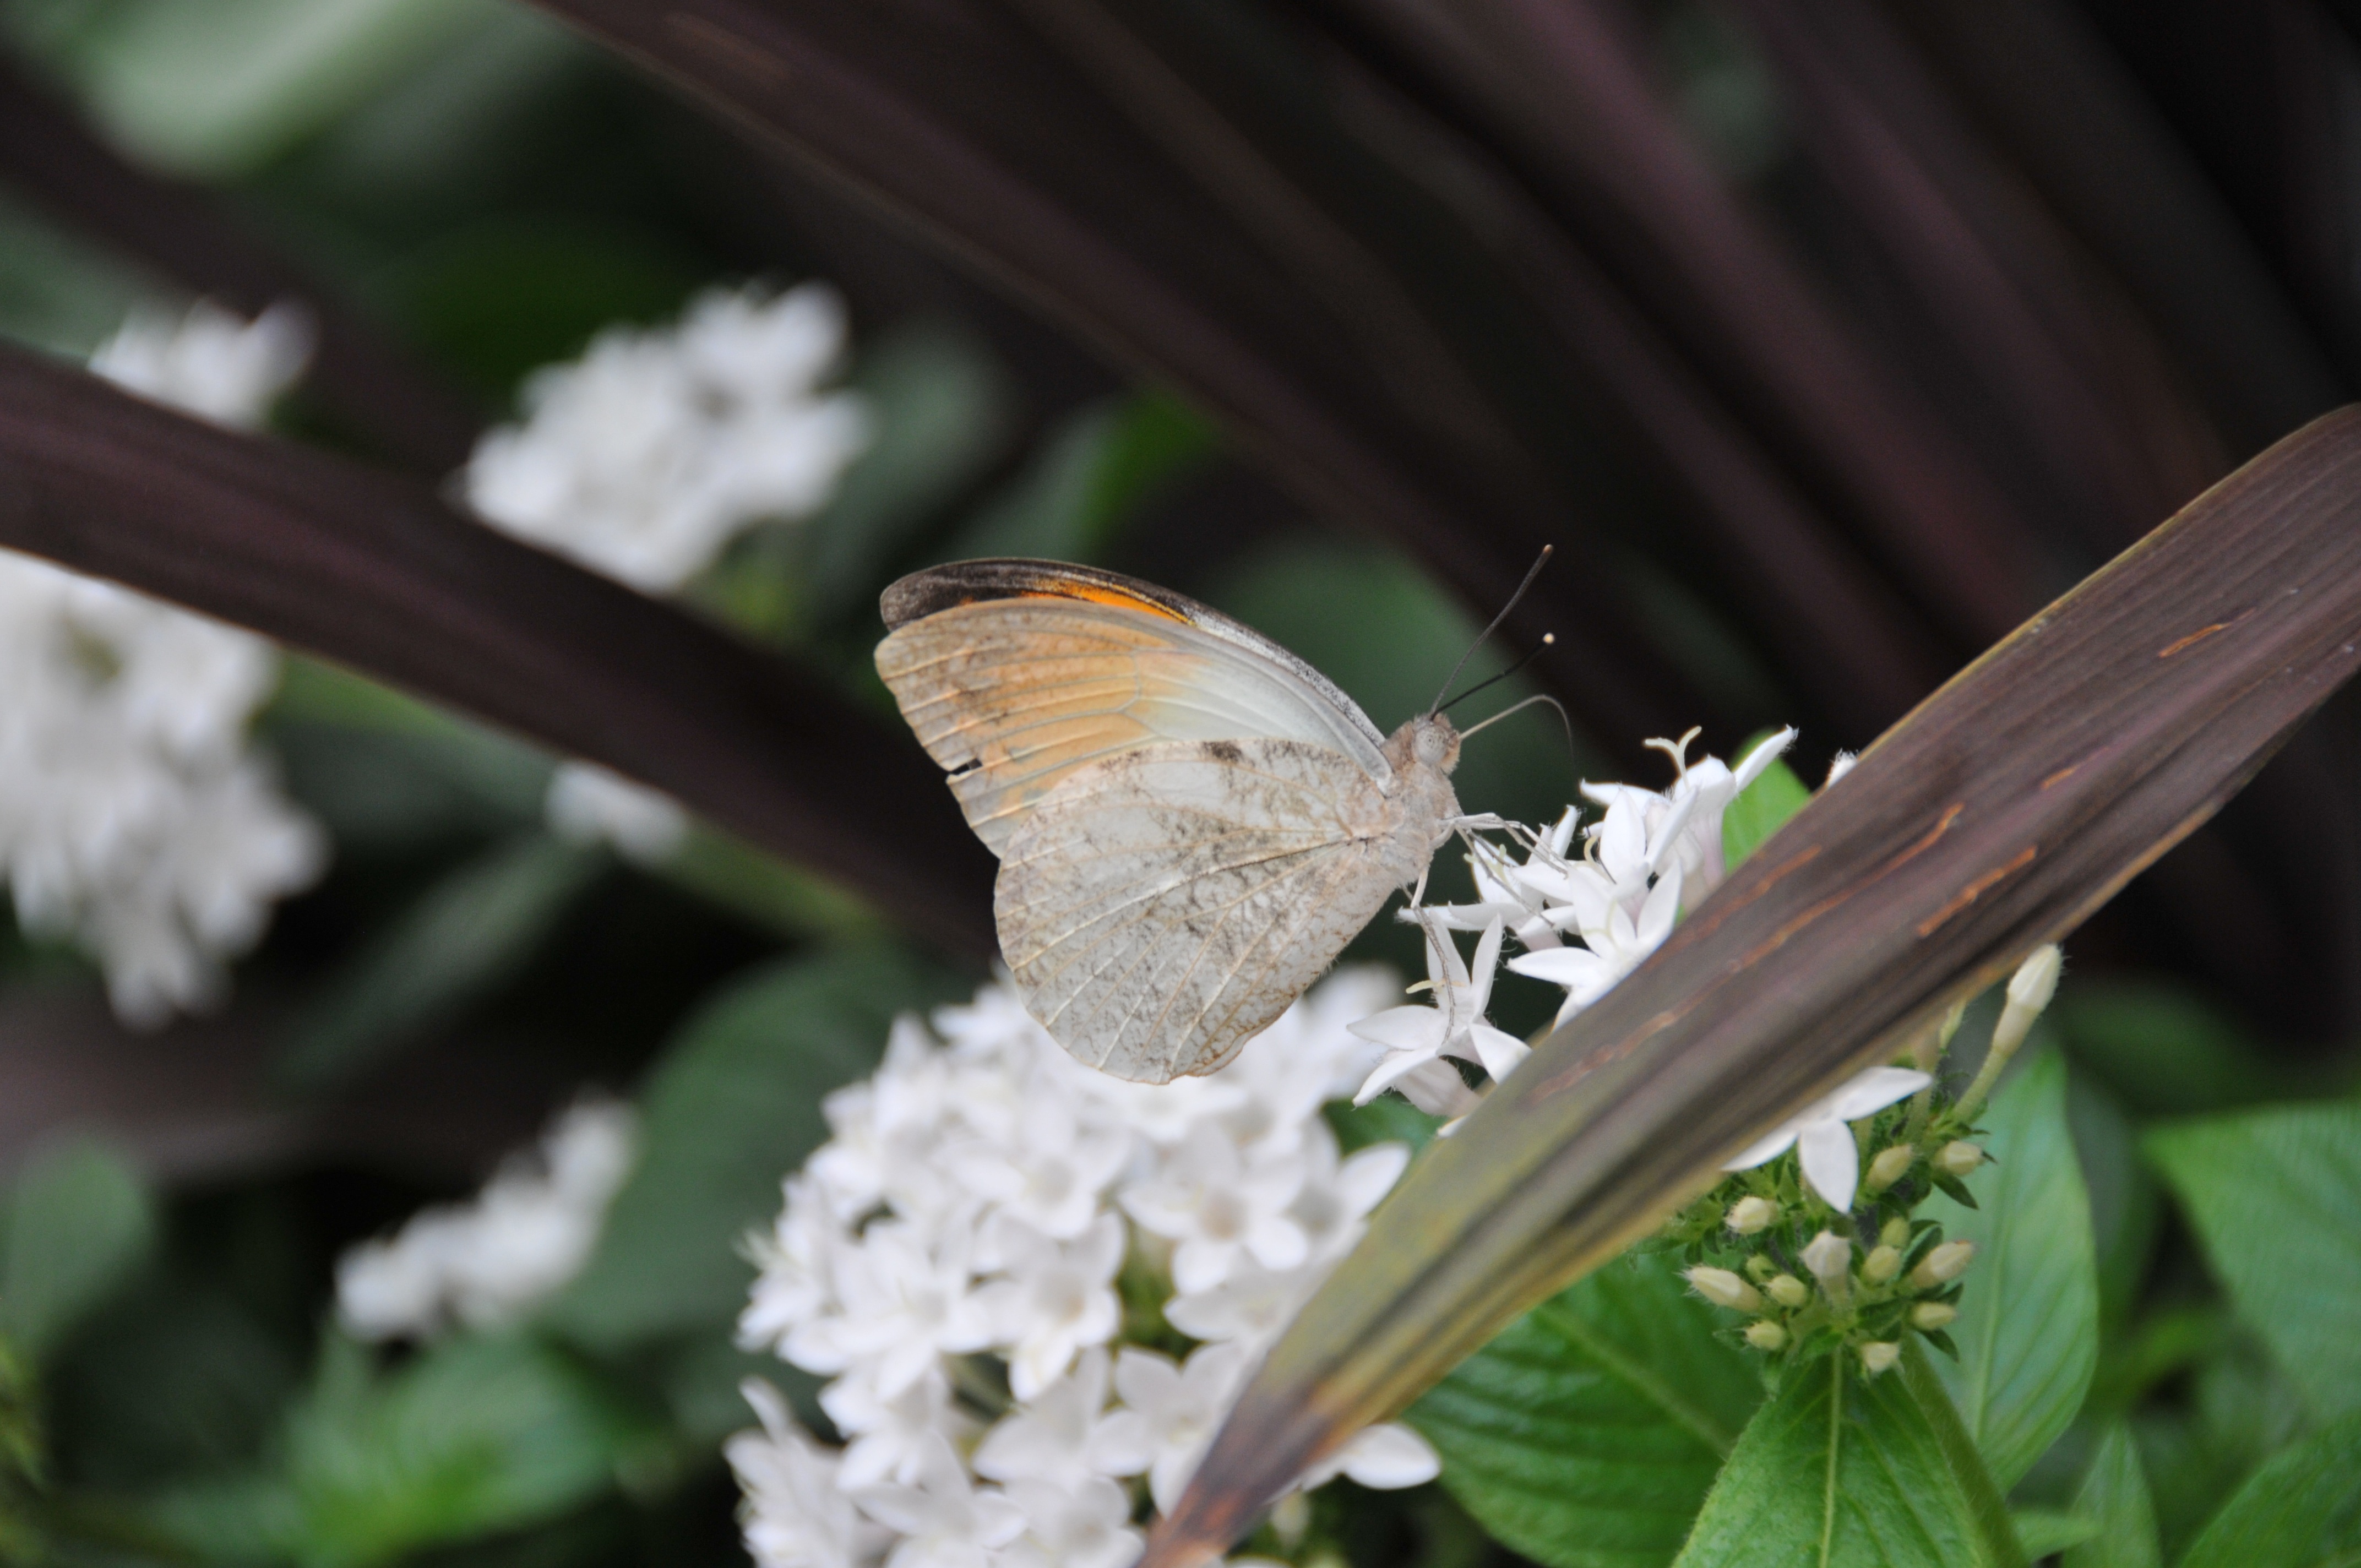
nature, branch, photography, leaf, flower, wildlife, green, insect, botany, moth, butterfly, flora, fauna, invertebrate, close up, butterflies, macro photography, arthropod, pollinator, krohn conservatory, moths and butterflies, bombycidae